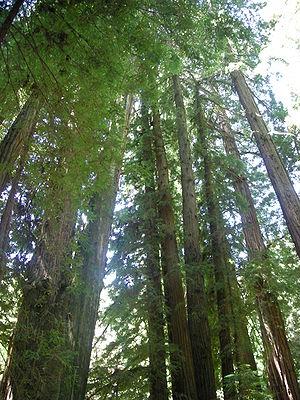
Le monument national Muir Woods est situé à quelques kilomètres au nord de San Francisco dans le Comté de Marin, Californie, cette forêt de séquoias à feuilles d'if doit son nom à John Muir. Il fait partie de la Golden Gate National Recreation Area.